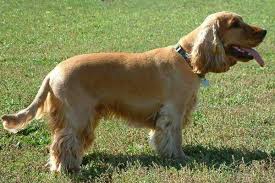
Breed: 286-n000111-cocker_spaniel